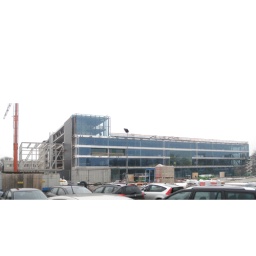
Extension of the office building of PGGM insurance company in Zeist, Holland. 2008 - 2010.